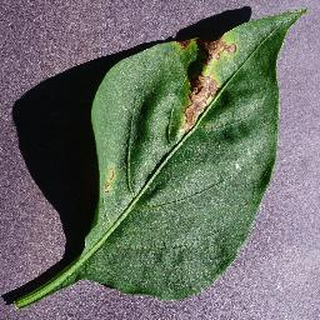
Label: bell_pepper_bacterial_spot